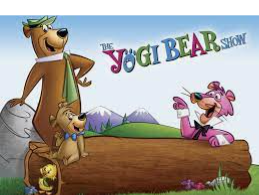
Portrait style: Cartoon Portrait